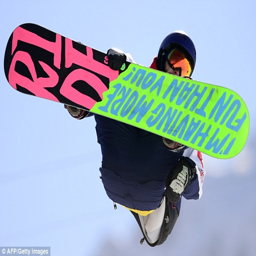
flying high : olympic athlete competes